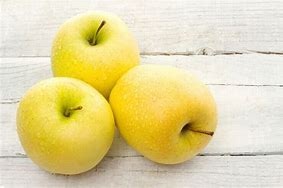
Label: apple